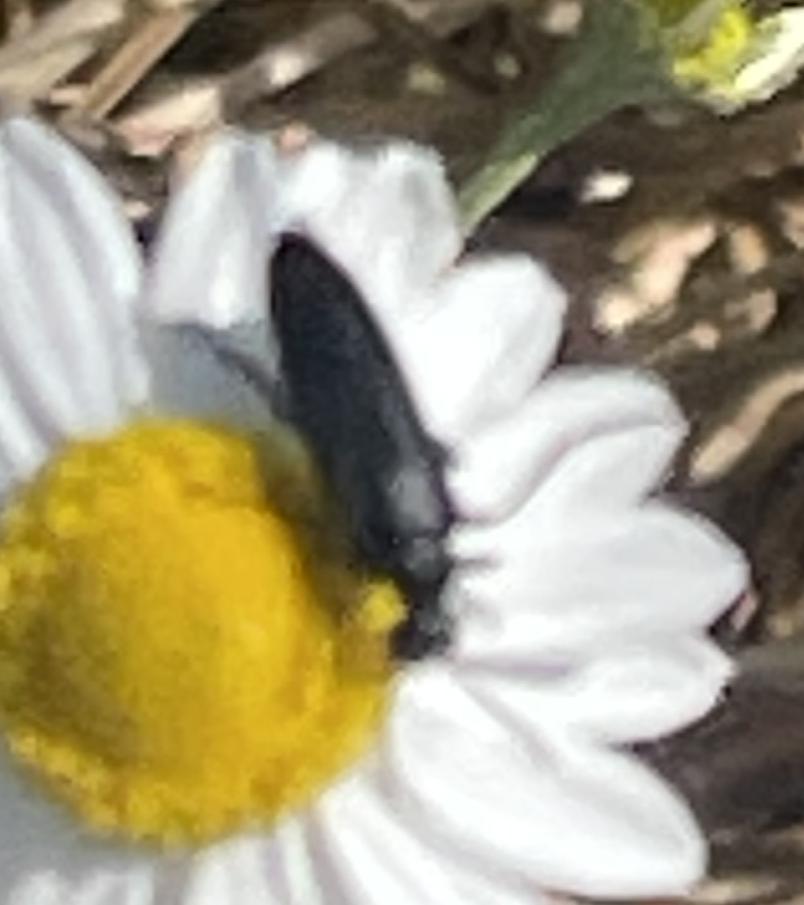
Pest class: occasional_pest